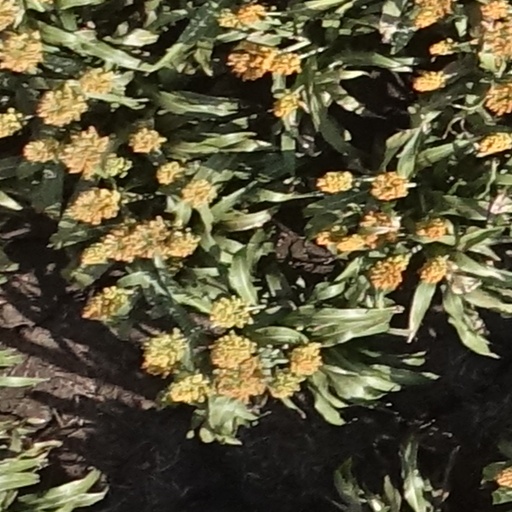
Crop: sorghum